Arthur Bienenstock

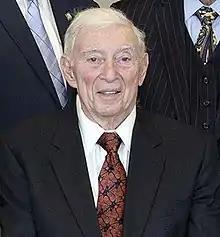
Bienenstock at 2017 National Science Board

Arthur Bienenstock (born 1935) is a professor emeritus of Photon Science at Stanford University. He is also a member of the National Science Board.